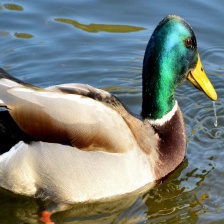
Species: TEAL DUCK
Scientific name: ANAS CRECCA
ImageNet parent category: drake